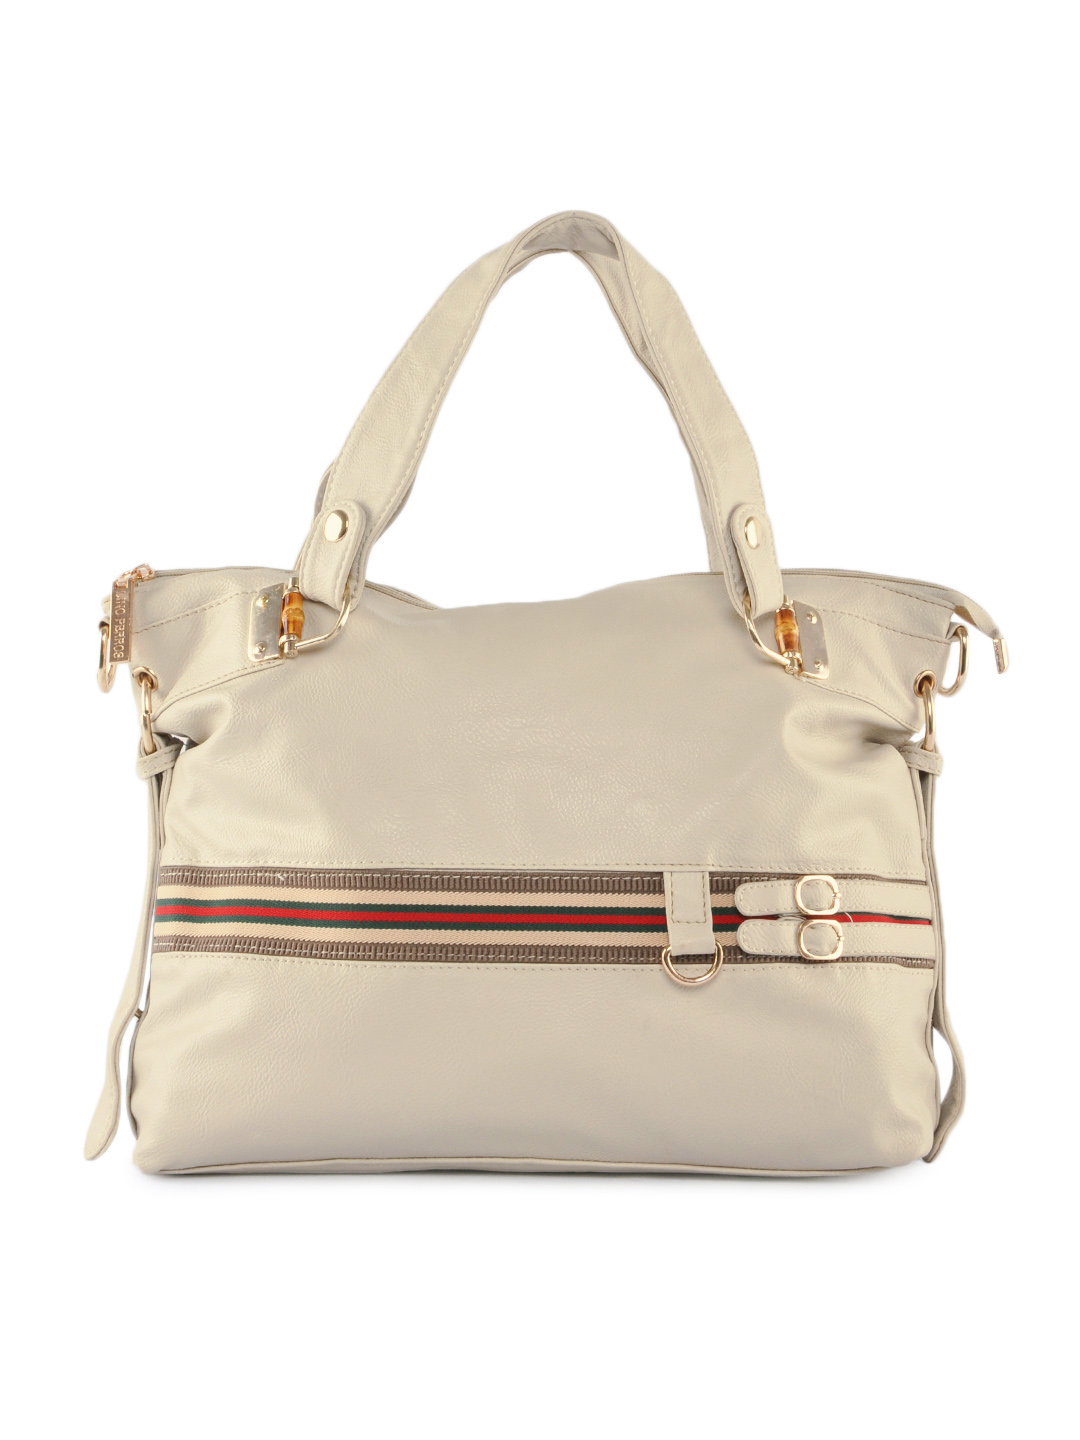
Lino Perros Women Casual Handbag
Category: Accessories / Bags / Handbags
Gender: Women
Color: Beige
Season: Winter 2015
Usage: Casual